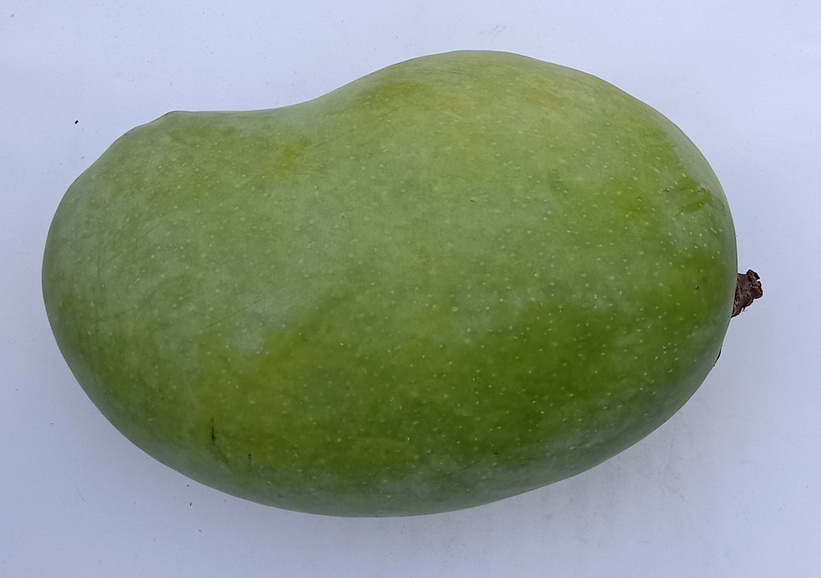
Mango variety: Chaunsa (White)